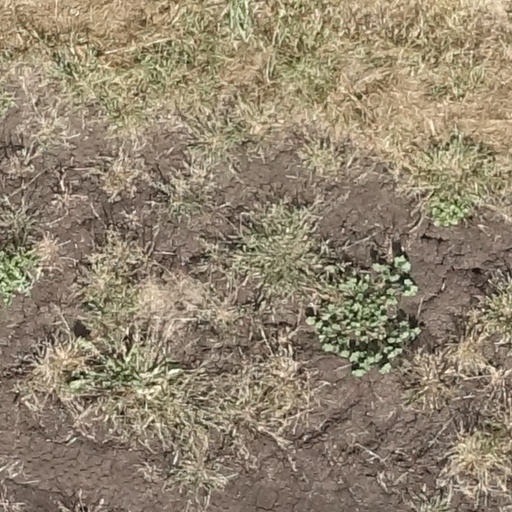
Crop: sorghum